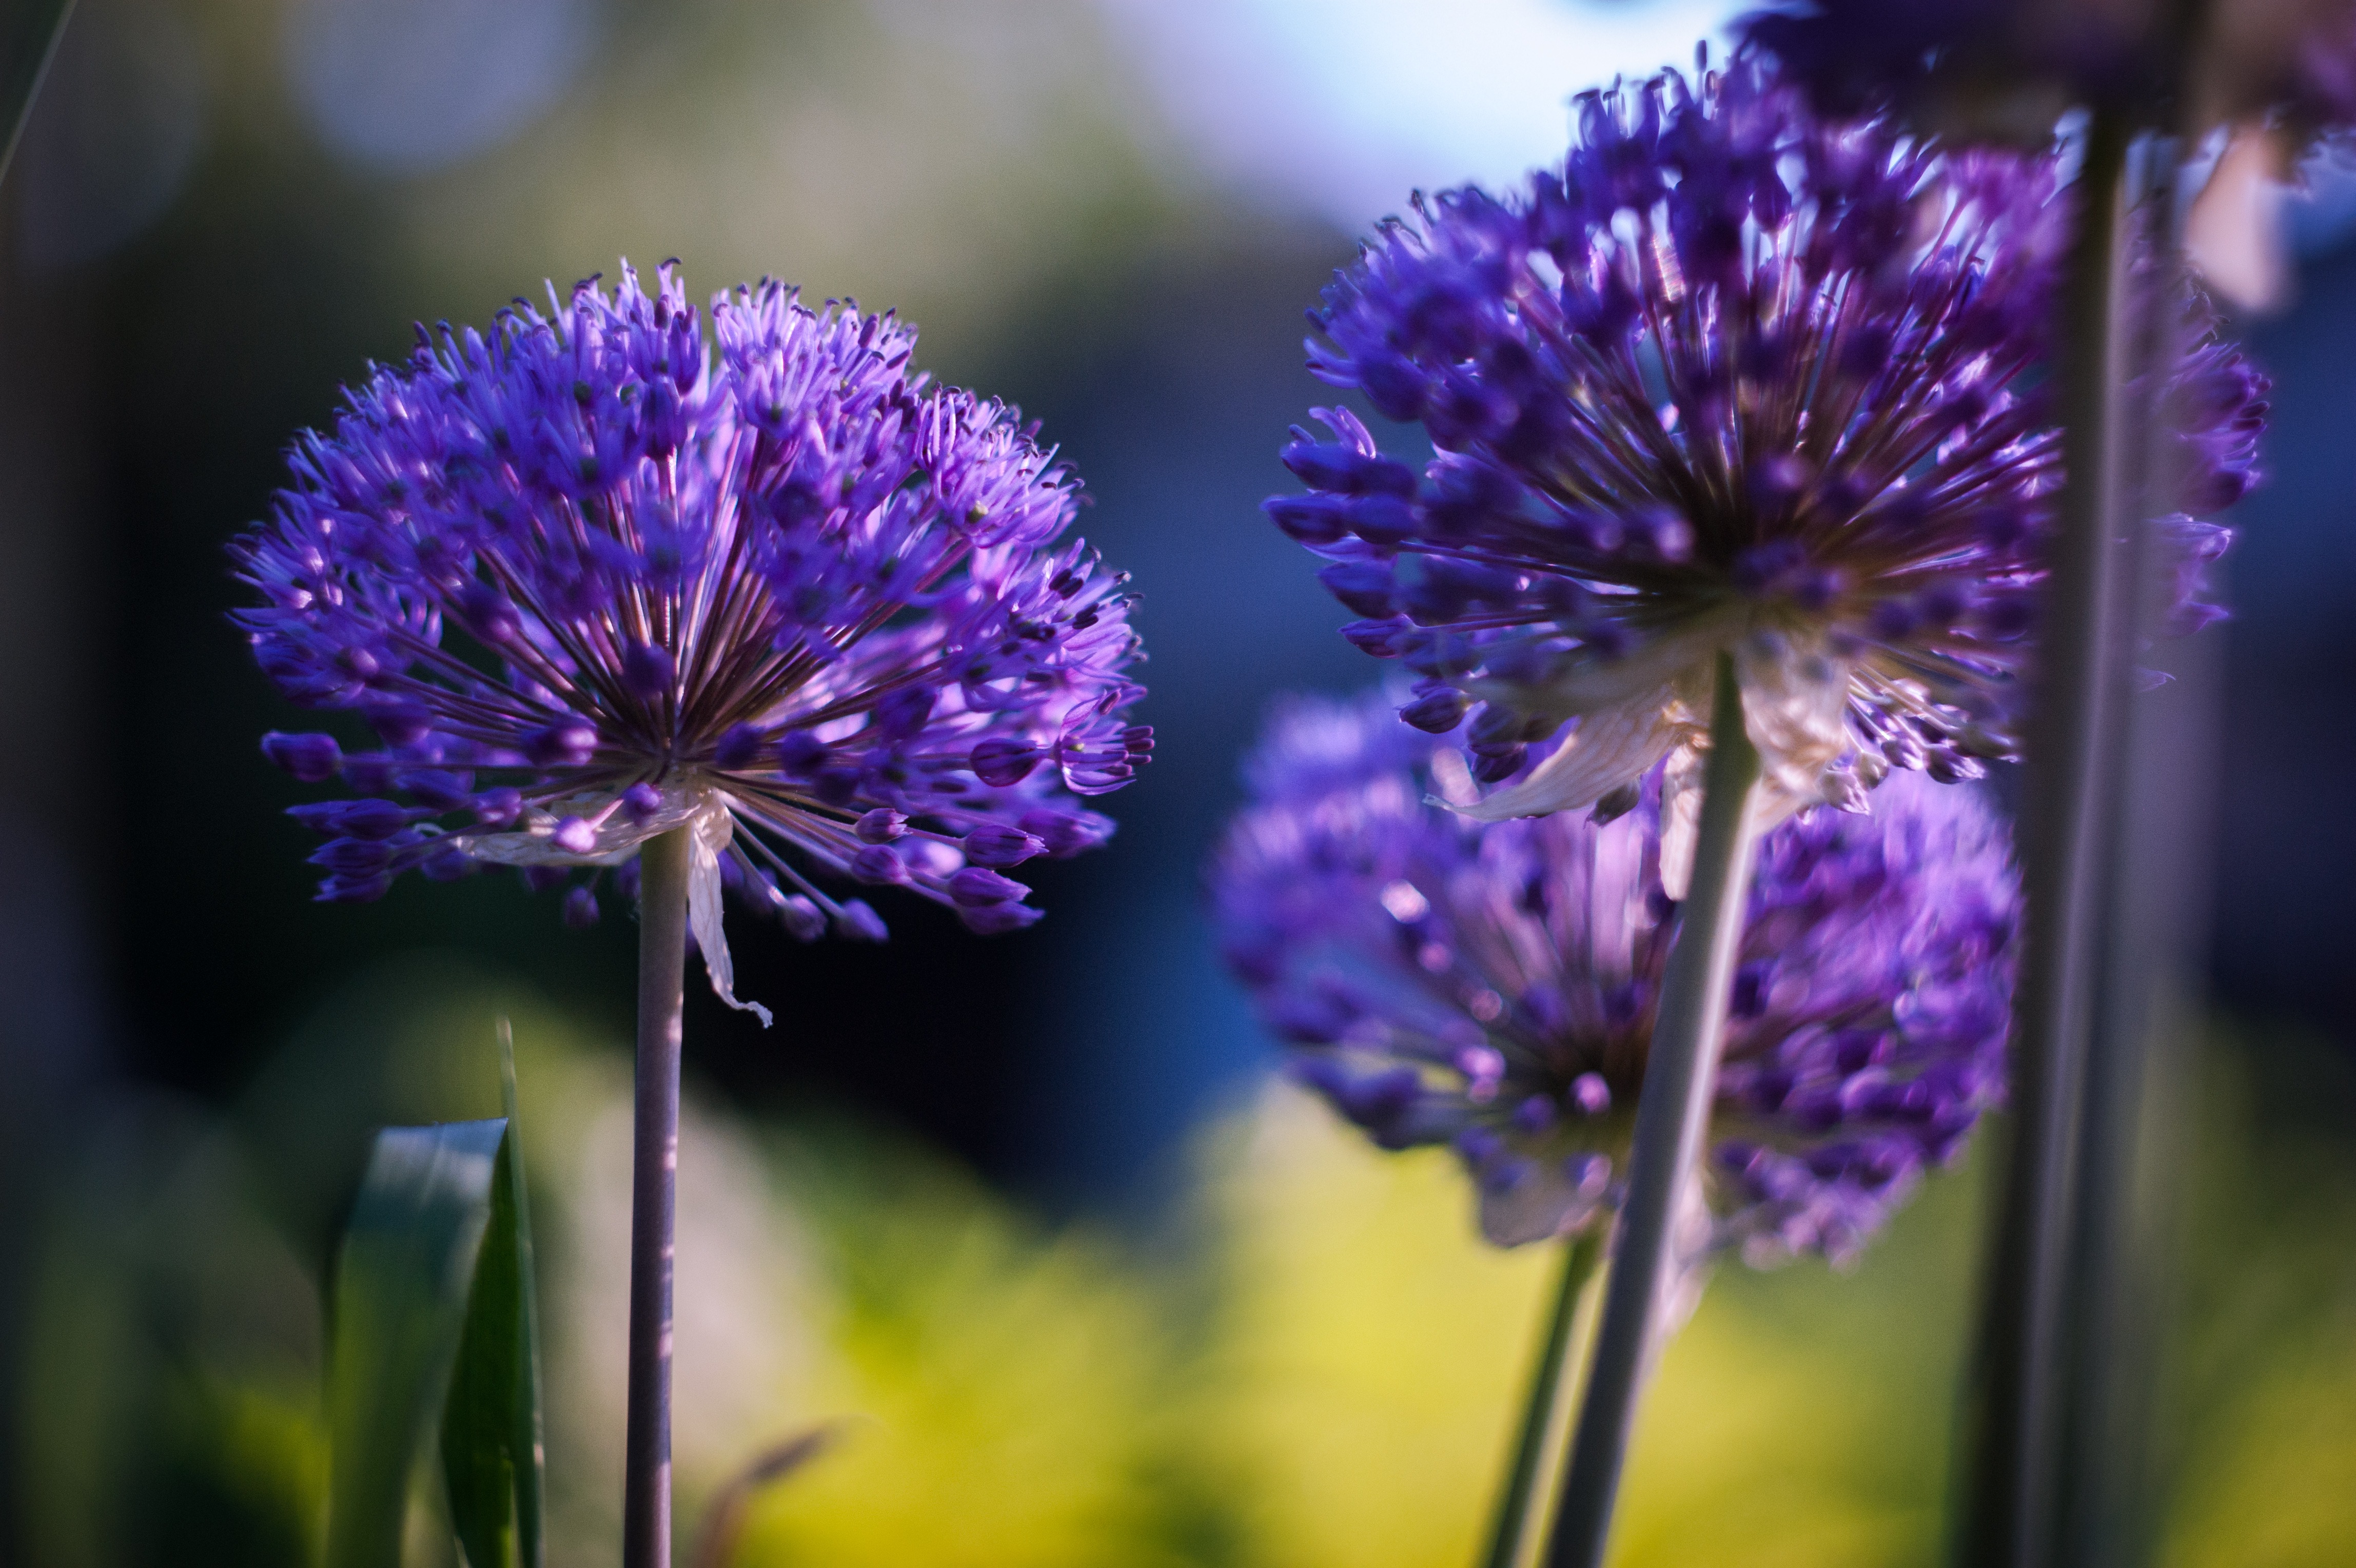
nature, blossom, plant, flower, purple, petal, summer, produce, botany, flora, wildflower, flowers, close up, chives, macro photography, flowering plant, plant stem, land plant, onion genus